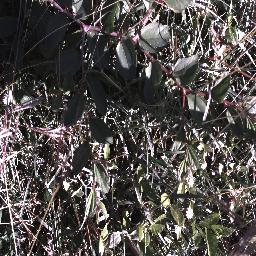
Label: chinee_apple